Emilio Ferreri

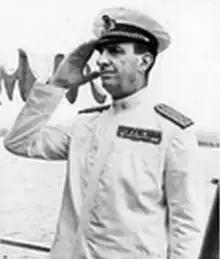

Emilio Ferreri (28 December 1894 in Rome – 27 August 1981) was an Italian admiral during World War II. After the war, he was Chief of Staff of the Italian Navy from 1948 to 1955.